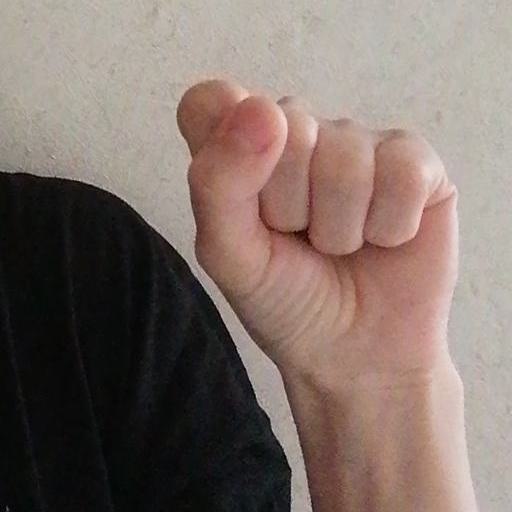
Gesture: fist